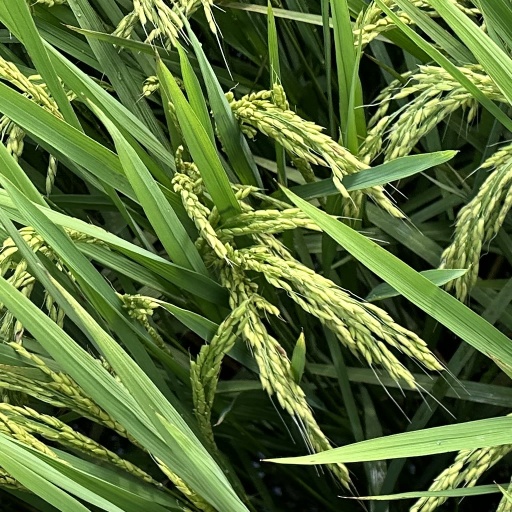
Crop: rice